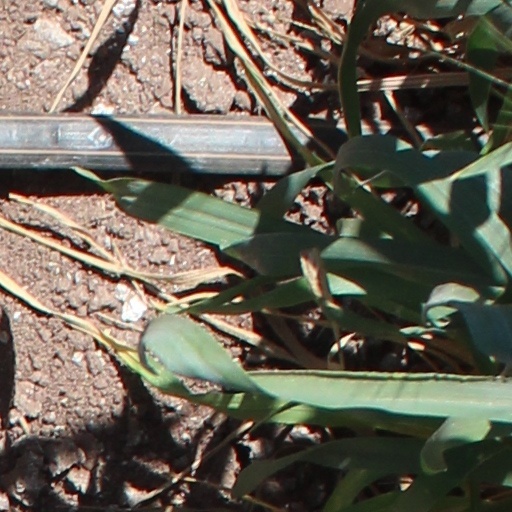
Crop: wheat